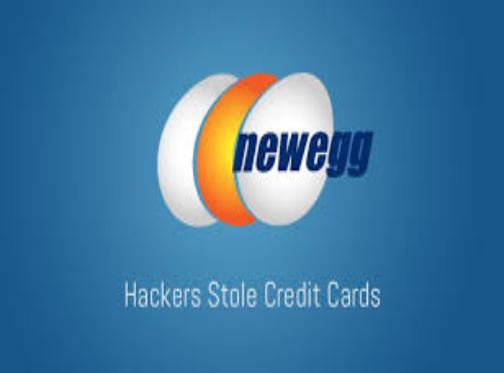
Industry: Others